Question: Please indicate a possible affordance area of the jump_skateboard that can be used for riding
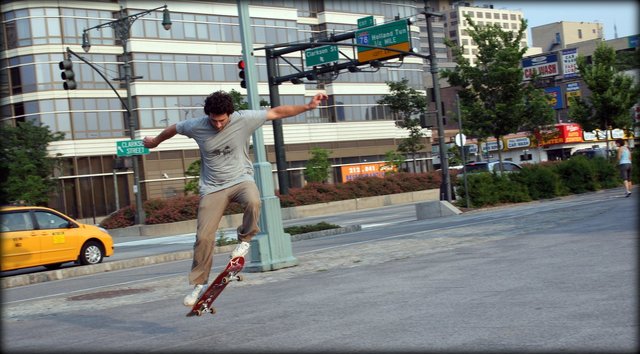
Answer: [179.801, 244.024, 251.283, 320.32]